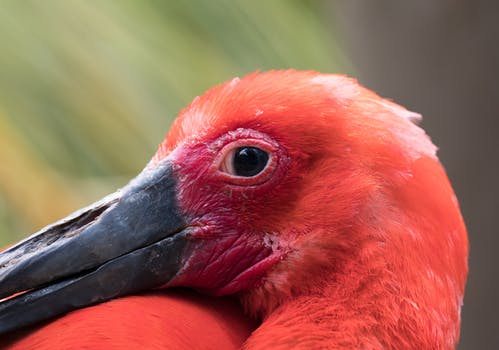
Label: No Watermark